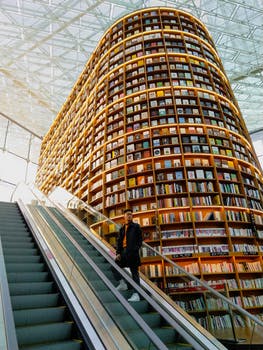
Label: No Watermark